Inhumans (TV series)

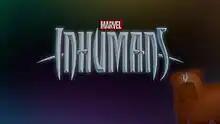

Marvel's Inhumans, or simply Inhumans, is an American television series created by Scott Buck for ABC based on the Marvel Comics race of the same name. It is set in the Marvel Cinematic Universe (MCU) and acknowledges the franchise's other television series. It was produced by ABC Studios and Marvel Television in association with Devilina Productions, and was co-financed by IMAX Entertainment in a deal that gave the series a theatrical premiere. Buck served as showrunner on the series.